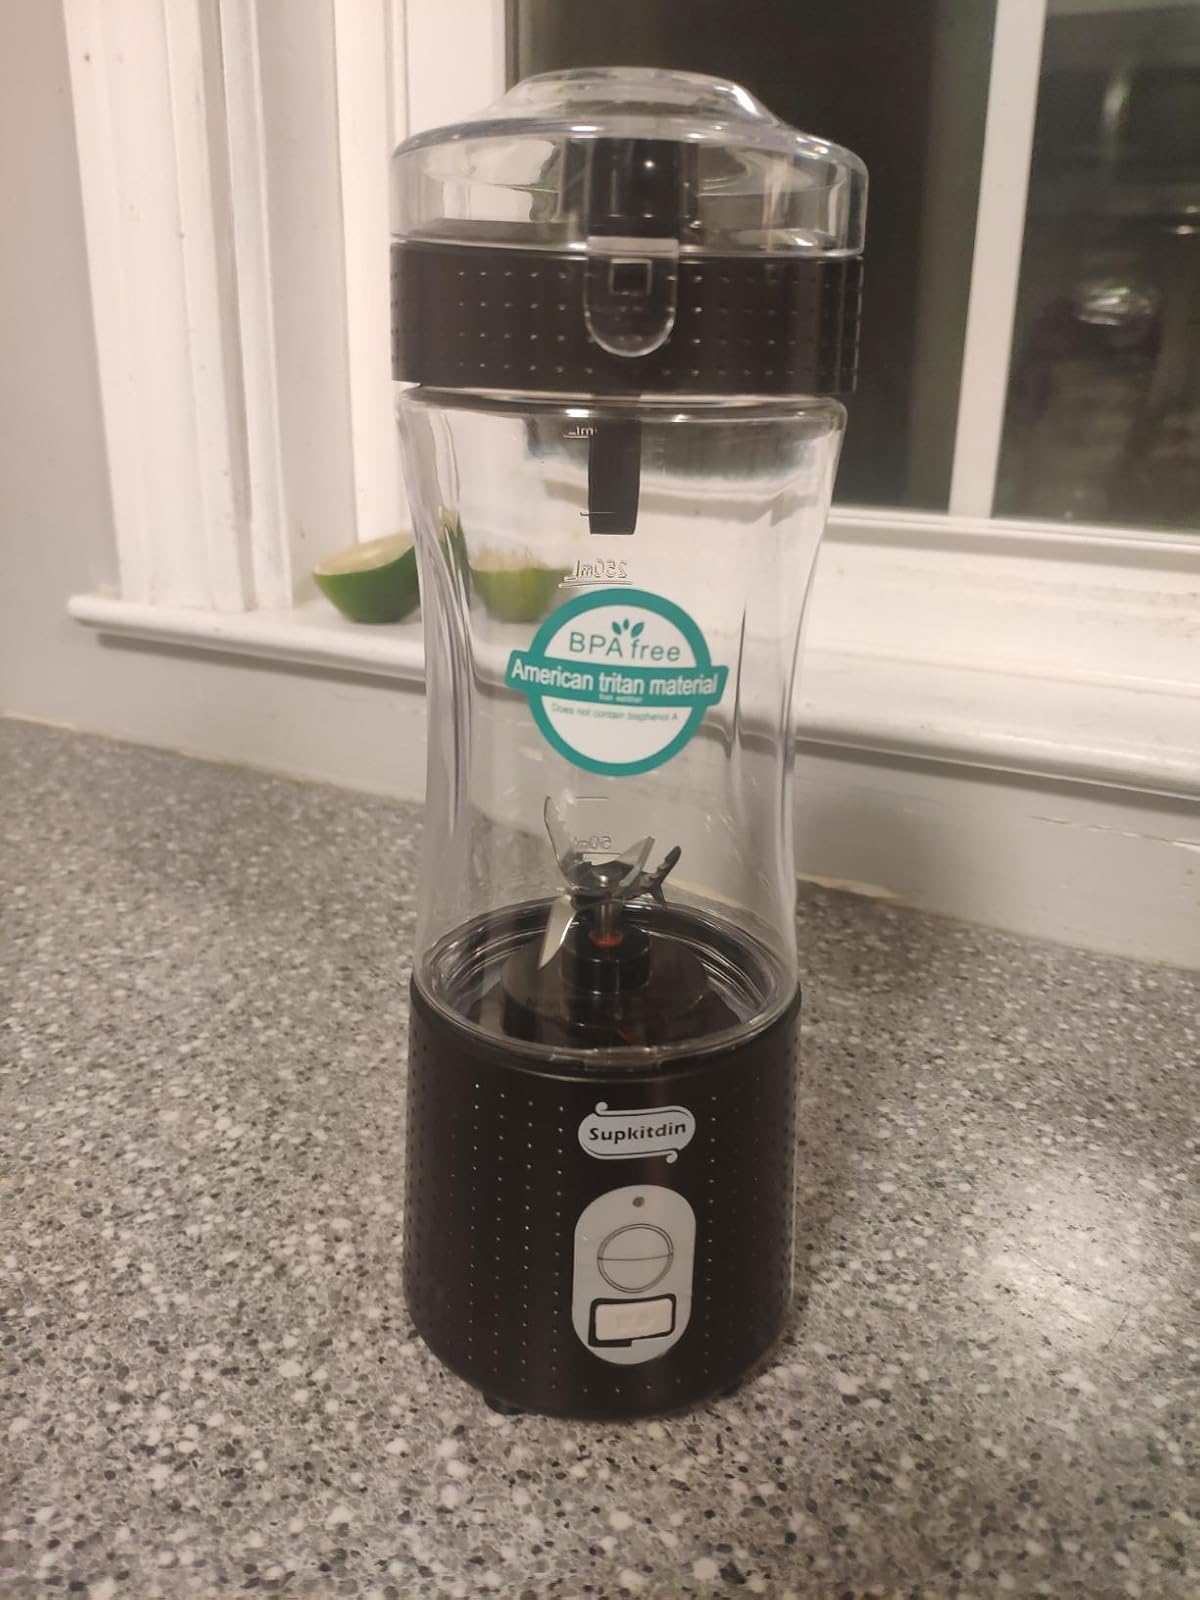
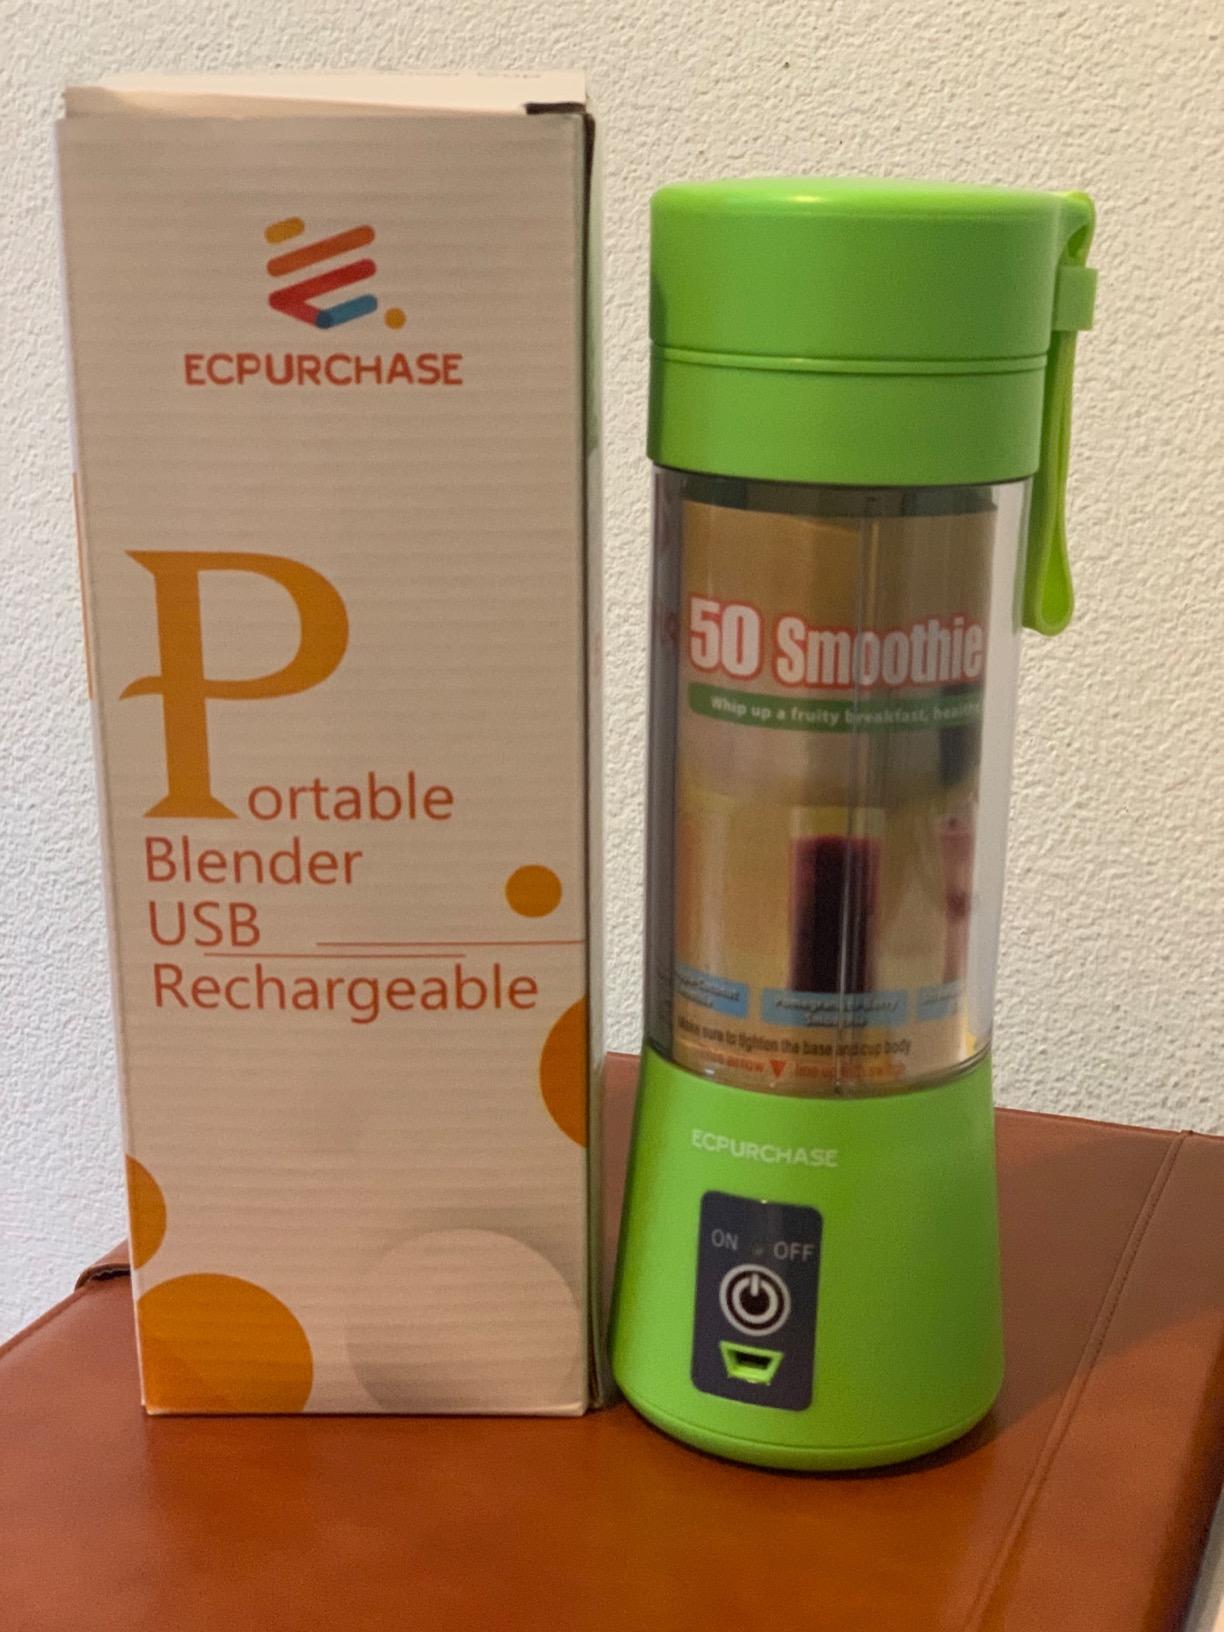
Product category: items_blender
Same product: no